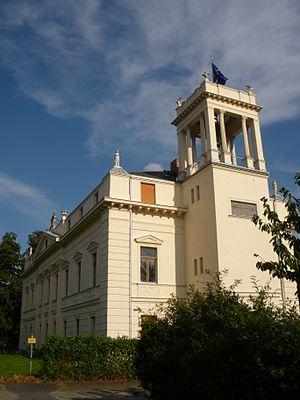
Zinnitz est un village allemand de Lusace dans le sud du Brandebourg ; il relève de l'arrondissement d'Oberspreewald-Lausitz. Jusqu'au 31 décembre 2001, il formait avec Bathow la commune de Zinnitz ; depuis 2002, il fait partie de la municipalité de Calau.
Le château de Zinnitz est un château de Lusace dans le sud du Brandebourg en Allemagne. Il se trouve à Zinnitz qui fait partie de la municipalité de Calau.